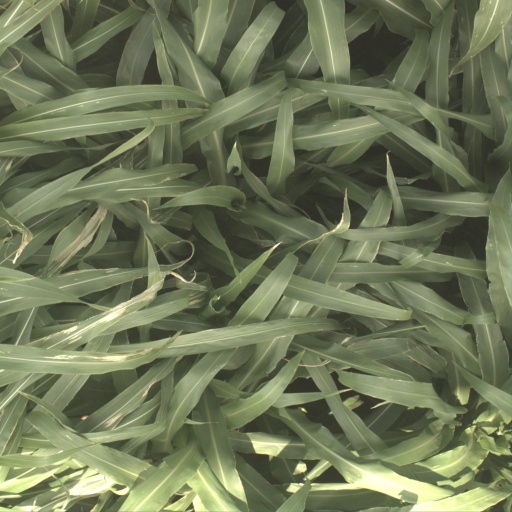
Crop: sorghum